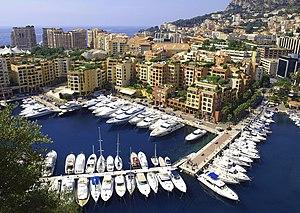
Fontvieille est un quartier situé dans la partie ouest de la principauté de Monaco. Sa superficie est de 0,33 km².